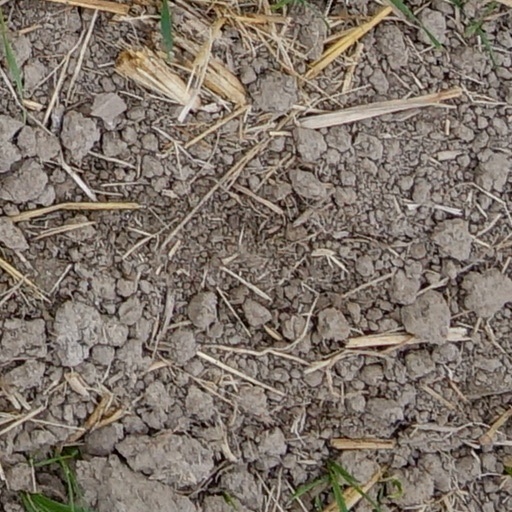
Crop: wheat